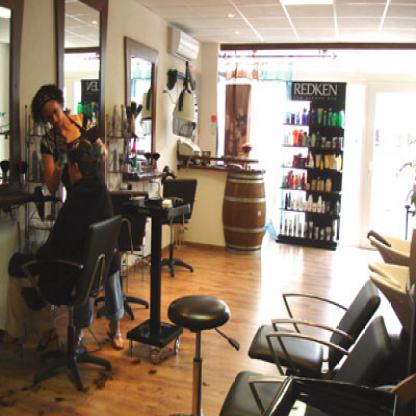
Scene: Indoor